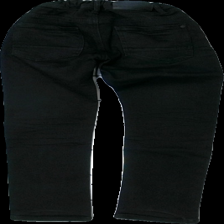
View: back
Type: Jeans
Category: Children
Brand: Lab Industries (Kappahl)
Colors: Black
Material: ?
Pattern: Logo print
Cut: Tight
Size: 146
Season: All
Price range: 50-100
Recommended usage: Reuse
Description: tighta jeans